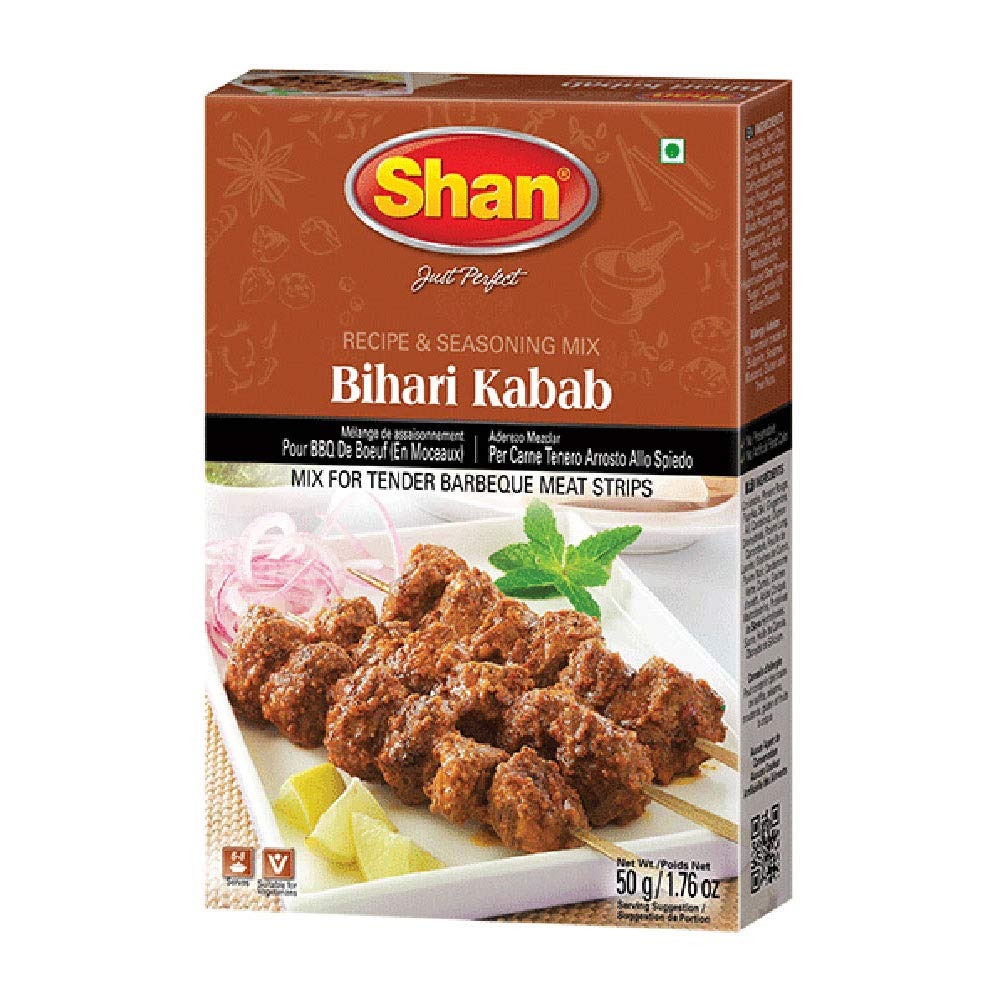
Item Name: Shan Bihari Kabab Recipe and Seasoning Mix 1.76 oz (50g) - Spice Powder for Tender Barbecue Meat Strips - Suitable for Vegetarians - Airtight Bag in a Box
Value: 1.76
Unit: Ounce

Price: 5.79